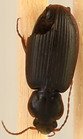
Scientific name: Calathus advena
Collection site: Rocky Mountains NEON (RMNP), plot RMNP_007